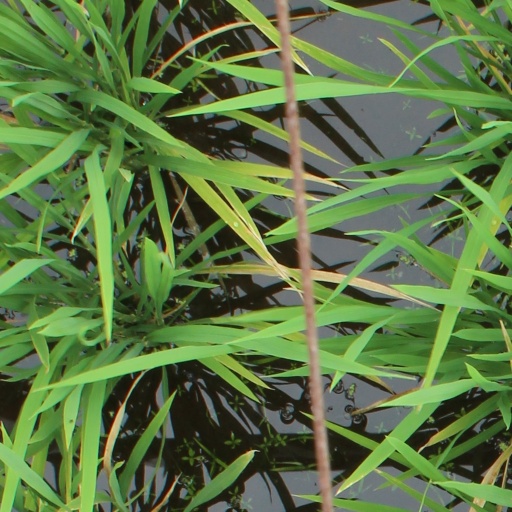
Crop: rice